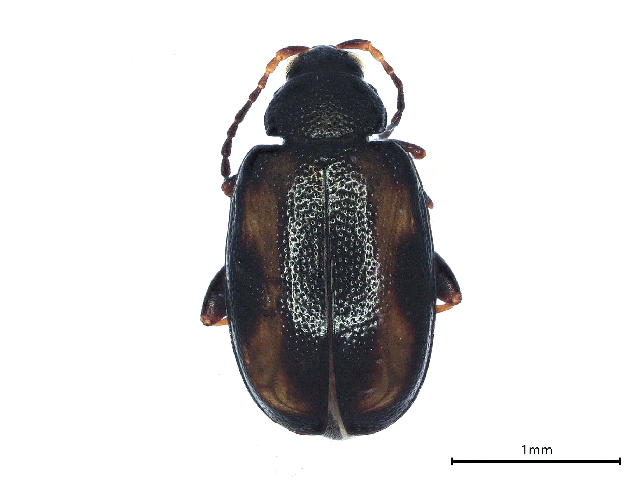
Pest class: striped_flea_beetle